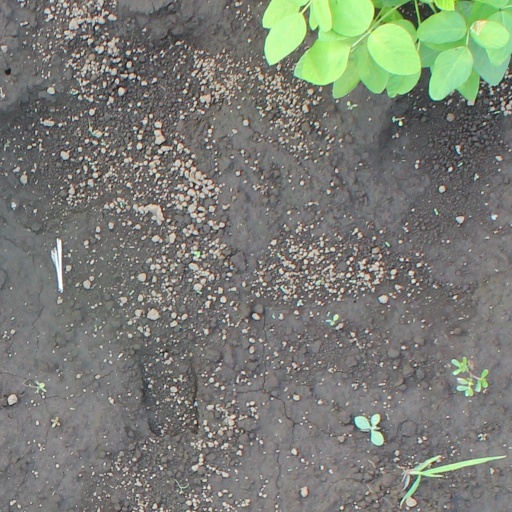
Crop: soybean